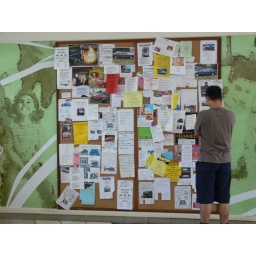
I was wandering around while waiting for my pizza - BBQ chicken &amp;amp; bacon, yum.